Beyşehir

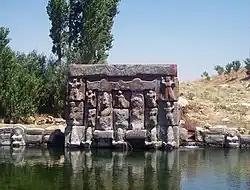
Hittite monument at Eflatun Pınar inside the national park.

Beyşehir is a municipality and district of Konya Province, Turkey. Its area is 2,054 km, and its population is 77,690 (2022). The town is located on the southeastern shore of Lake Beyşehir and is marked to the west and the southwest by the steep lines and forests of the Taurus Mountains, while a fertile plain, an extension of the lake area, extends in the southeastern direction.